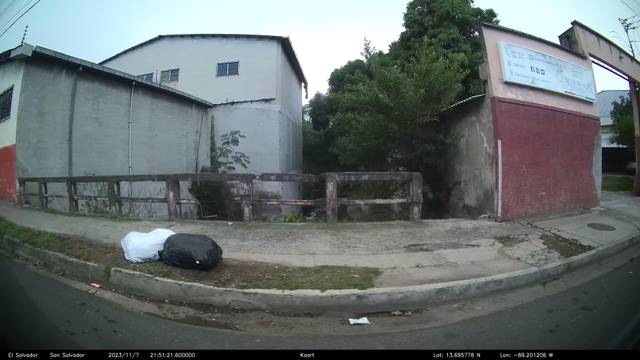
Region: El Salvador
Coordinates: 13.696, -89.201